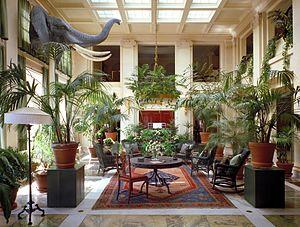
George Eastman, né le 12 juillet 1854 à Waterville, NY, et mort le 14 mars 1932 à Rochester, NY, est un industriel américain. Il est le fondateur de la société Kodak.
La George Eastman House, située à Rochester aux États-Unis, et ouverte au public en 1949, est le plus ancien musée de photographie du monde et l'un des plus vieux en matière d'archives cinématographiques. À ce titre, il assure également un rôle de premier plan dans la préservation et la conservation des photographies ainsi que dans la formation des conservateurs et archivistes du monde entier. Le musée abrite également un cinéma de 535 places, le Dryden Theatre. Il est installé dans la demeure de George Eastman, fondateur de Eastman Kodak.